States of Sudan

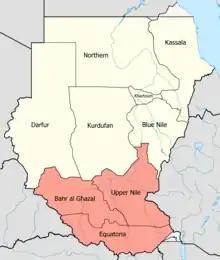
Provinces of Anglo-Egyptian Sudan in 1948. Provinces of the future South Sudan are coloured in red.

Anglo-Egyptian Sudan was divided into eight provinces, which were ambiguous when created but became well defined by the beginning of World War II. The eight provinces were: Blue Nile, Darfur, Equatoria, Kassala, Khartoum, Kurdufan, Northern, and Upper Nile. In 1948, Bahr al Ghazal split from Equatoria.